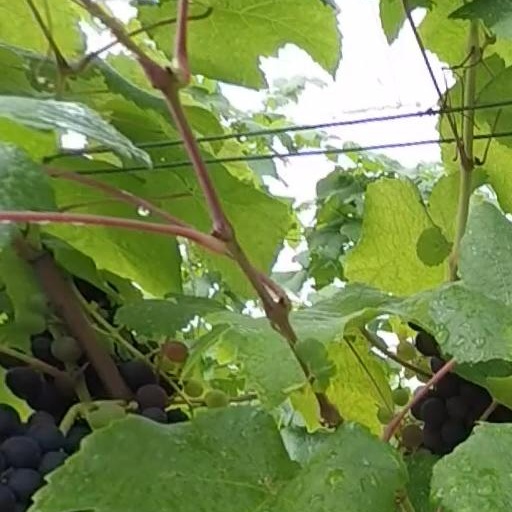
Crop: grape